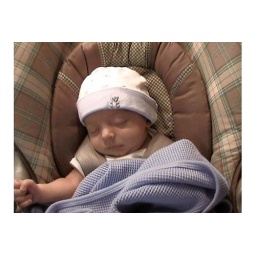
Aidrick sleepin in car seat